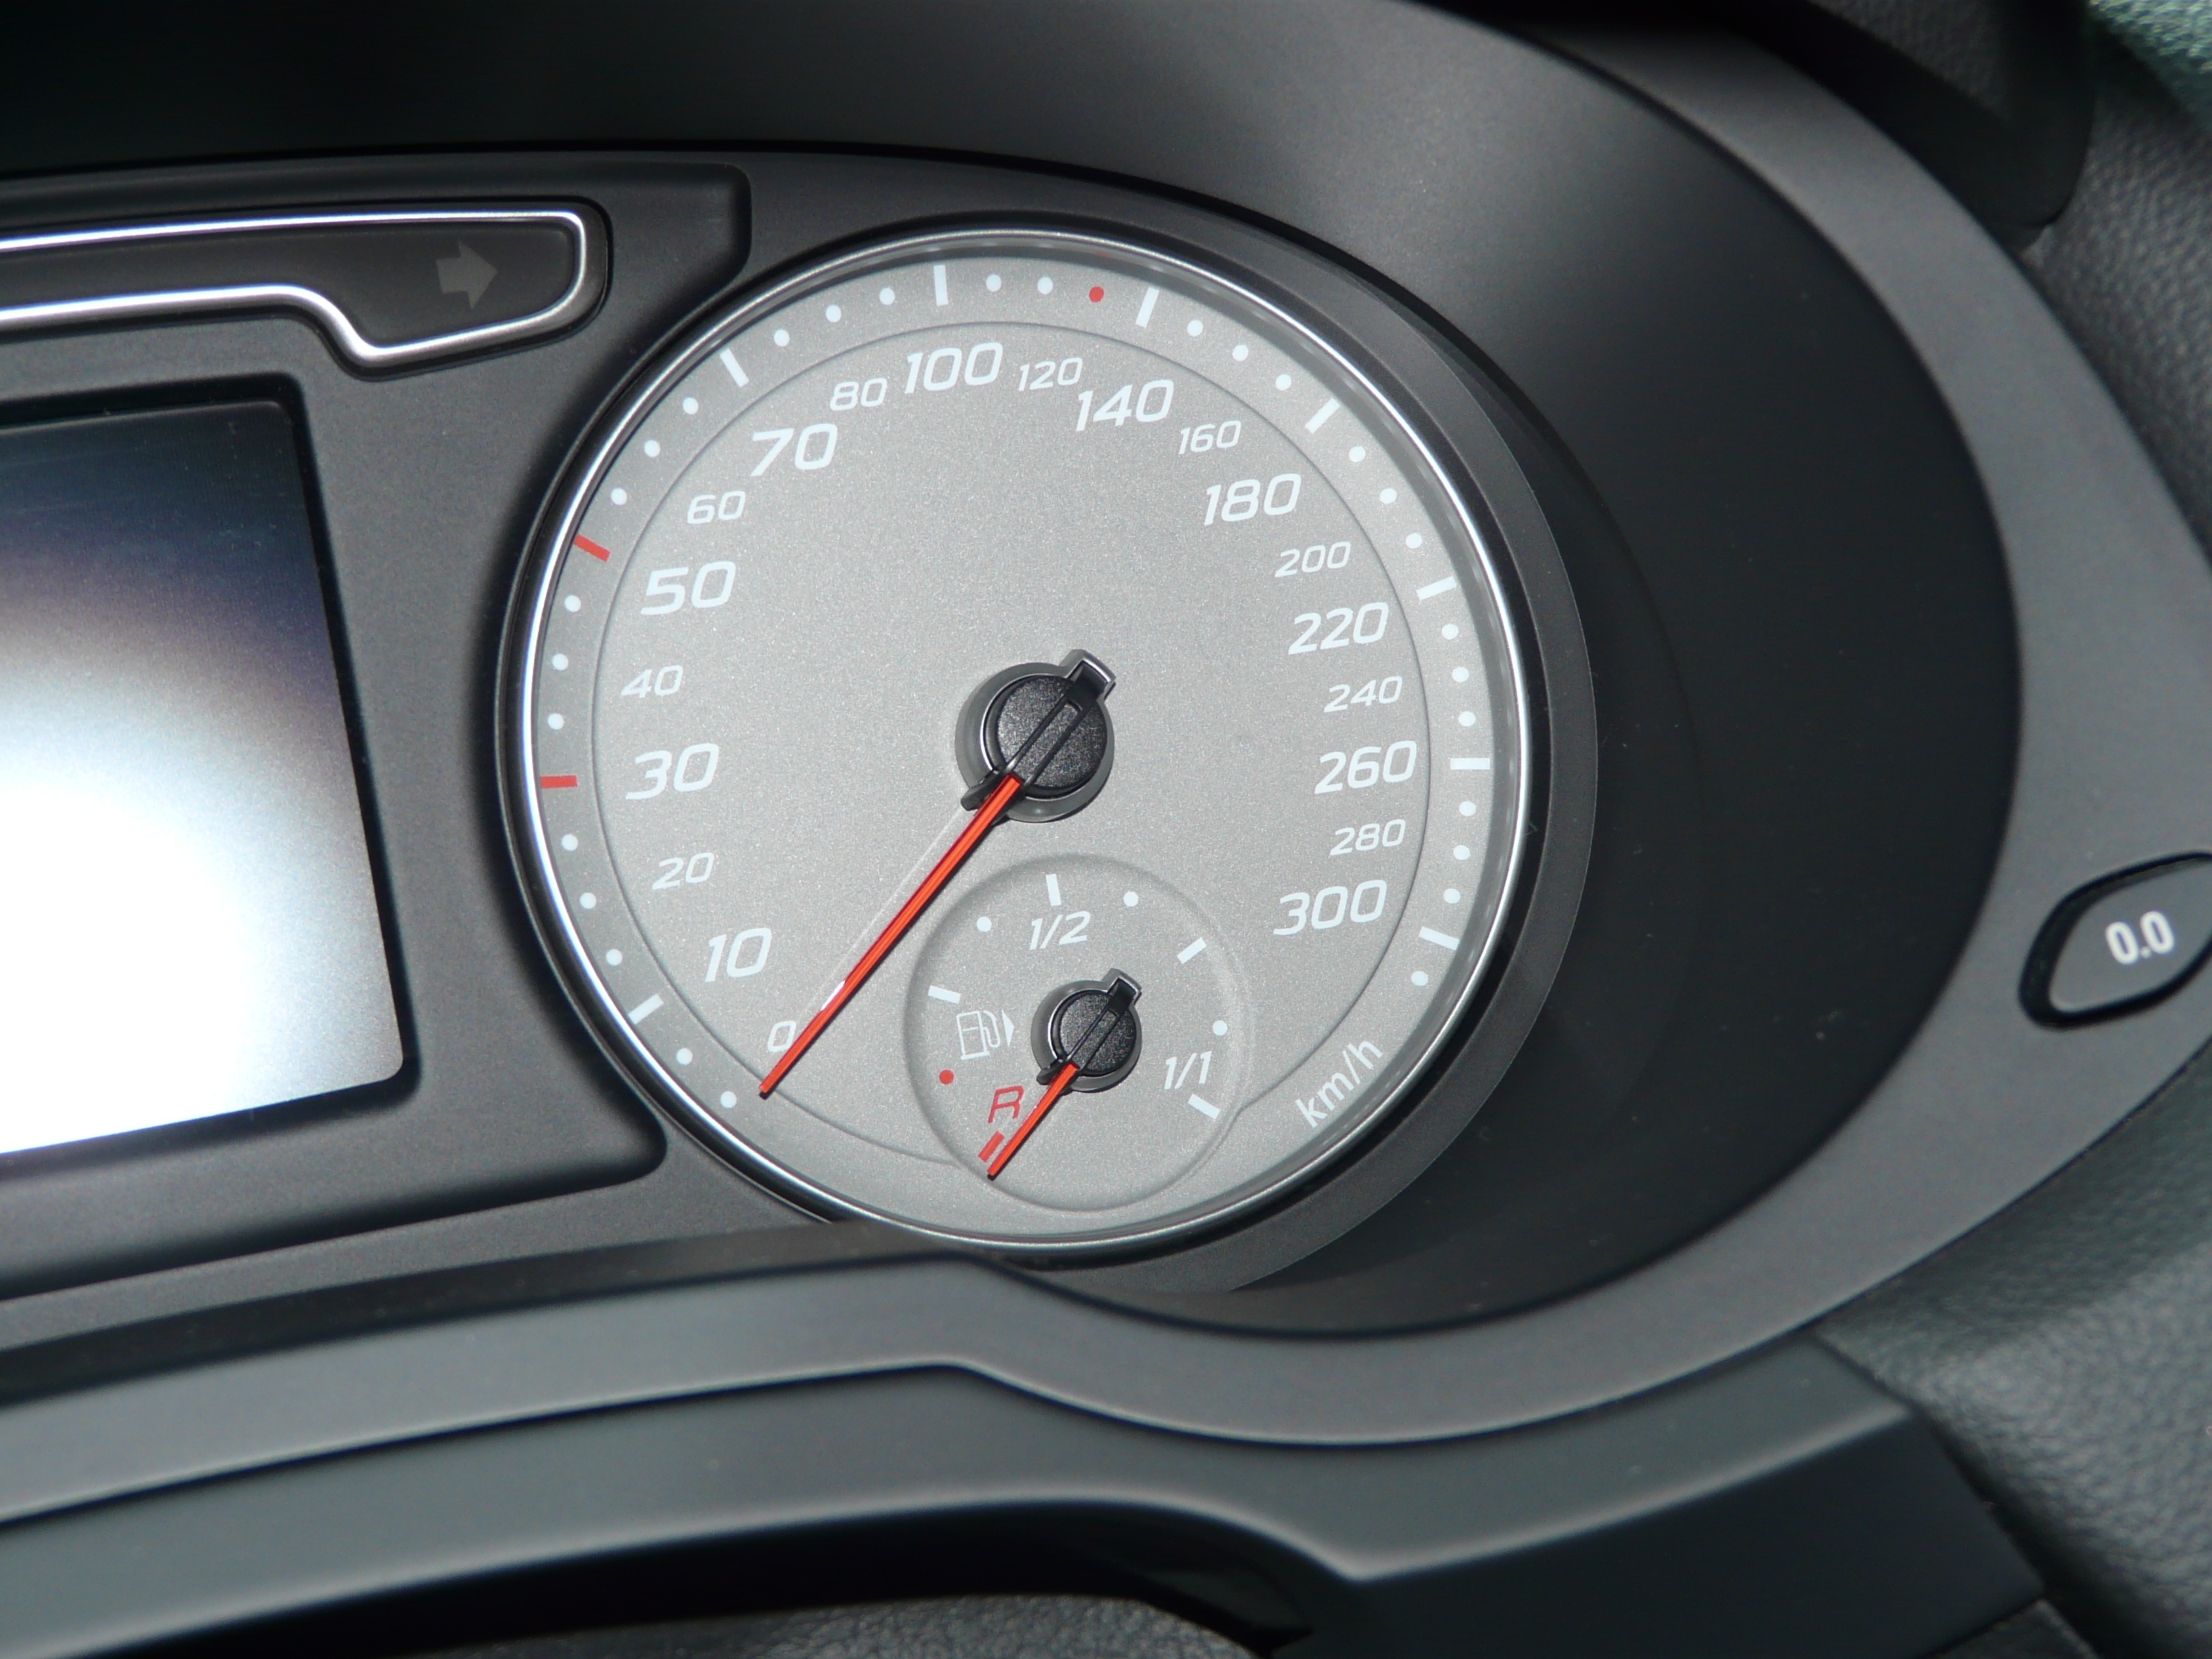
car, wheel, vehicle, auto, steering wheel, speed, dashboard, sports car, level, sedan, fittings, city car, speedo, fuel gauge, sport utility vehicle, land vehicle, automobile make, automotive exterior, compact car, luxury vehicle, family car, executive car, speed display